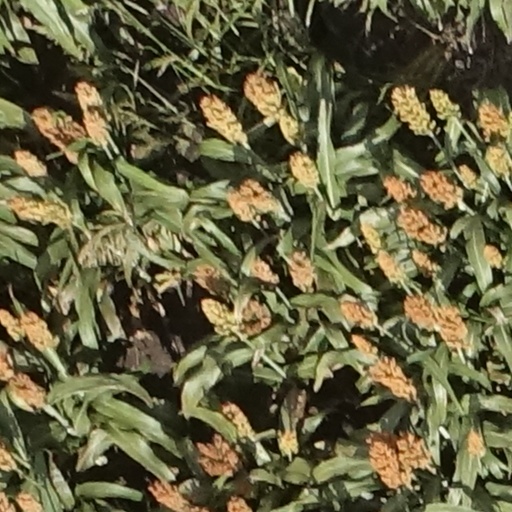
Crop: sorghum